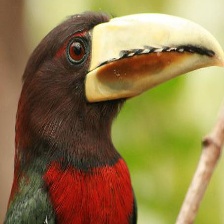
Species: IVORY BILLED ARACARI
Scientific name: PTEROGLOSSUS AZARA
ImageNet parent category: toucan